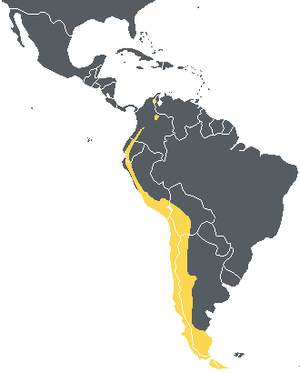
Le Condor des Andes est une espèce d'oiseaux de proie diurnes de l'ordre des Accipitriformes. Il est parfois appelé Grand Condor des Andes, du fait de sa taille. Appartenant à la famille des Cathartidae, ce rapace charognard est la seule espèce du genre Vultur. Il vit en Amérique du Sud, tout le long de la Cordillère des Andes et des côtes du Pacifique. Par son envergure de 3,00 m à 3,20 mètres en moyenne, parfois plus de 3,20 m et jusqu'à 3,50 m au maximum, il est le plus grand rapace et le plus grand oiseau volant terrestre du monde, n'étant aujourd'hui dépassé que par l'Albatros hurleur, qui est pour sa part un grand oiseau marin pélagique, avec une envergure moyenne de 3,10 mètres, soit généralement de 2,5 à 3,5 m, pouvant aller jusqu'à 3,70 m au maximum.